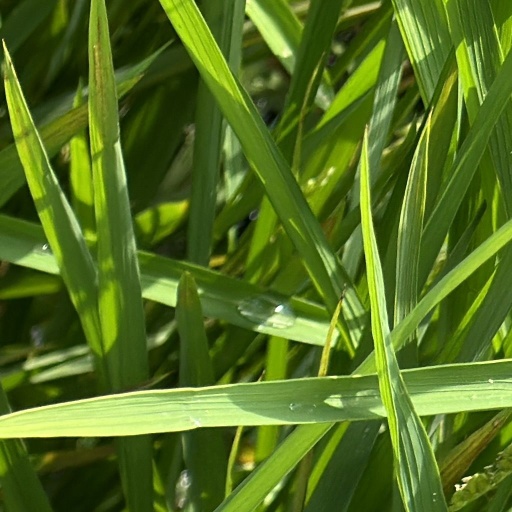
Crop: rice